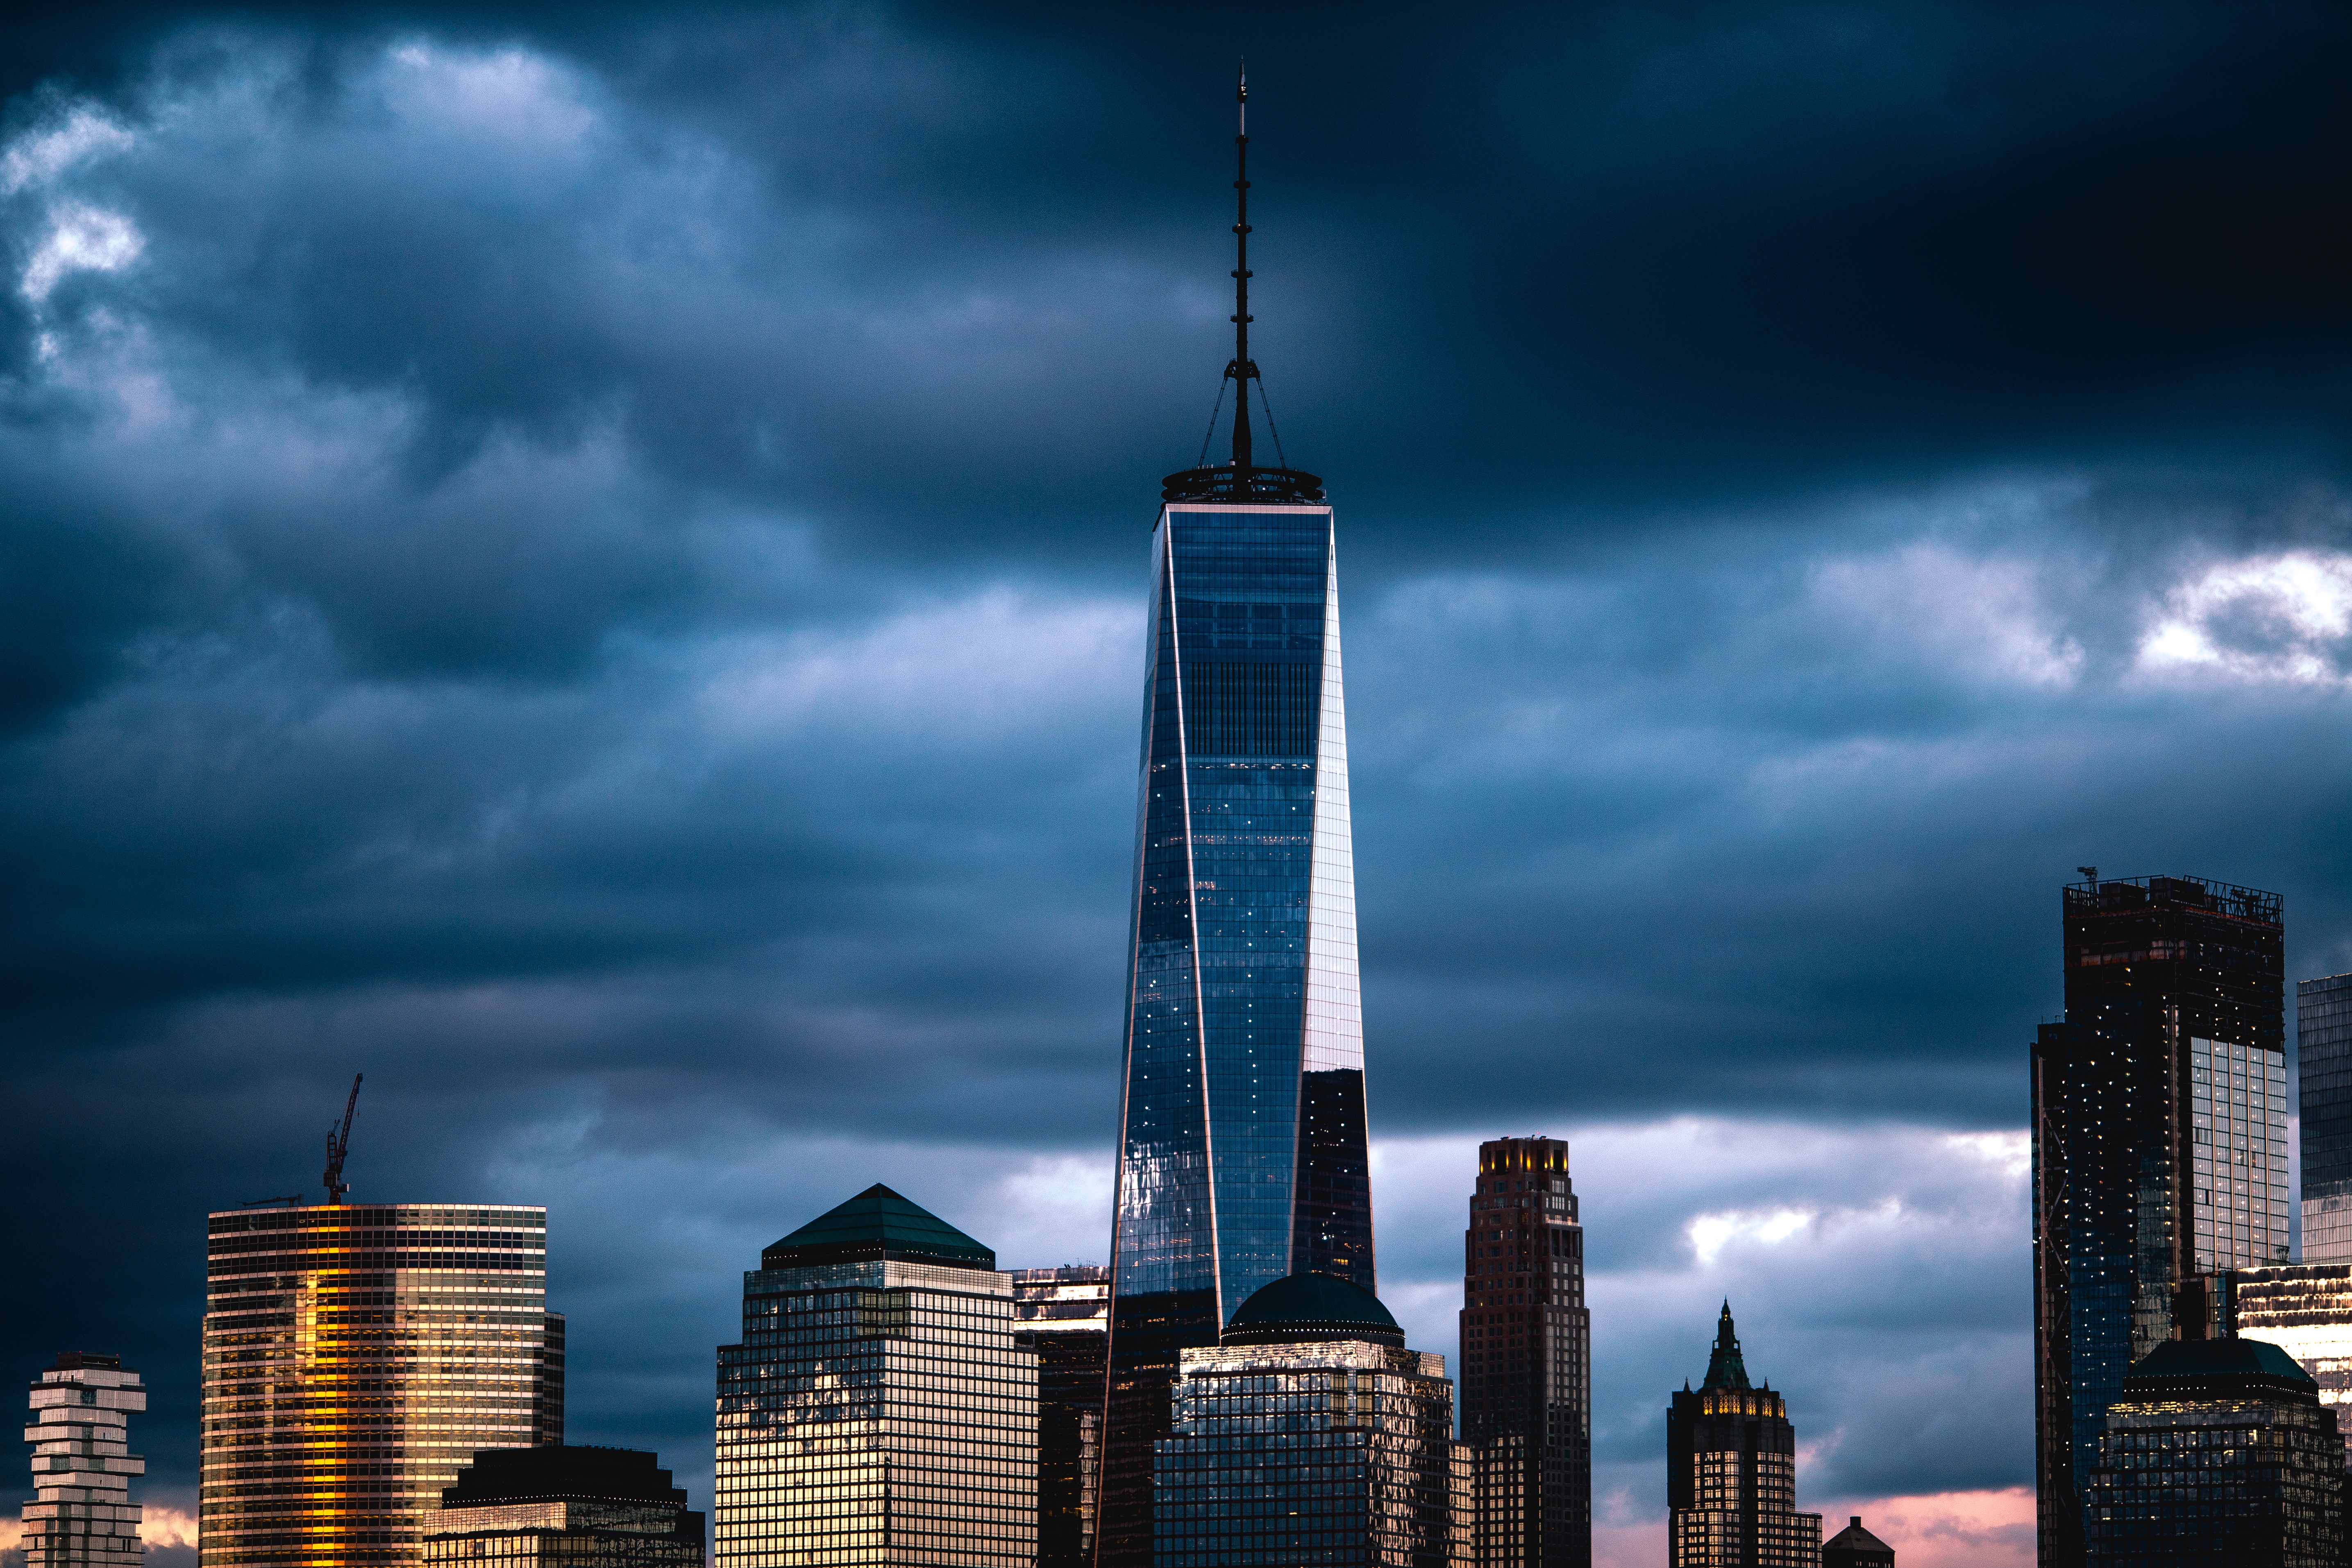
horizon, cloud, sky, skyline, night, city, skyscraper, cityscape, downtown, dusk, evening, reflection, tower, landmark, blue, tower block, metropolis, urban area, human settlement, atmosphere of earth, metropolitan area